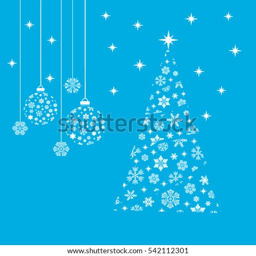
snowflakes on a blue background .